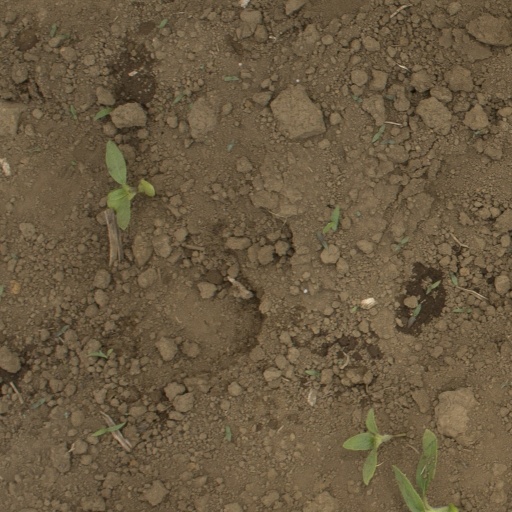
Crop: Jerusalem artichoke